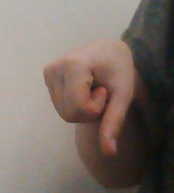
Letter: waw